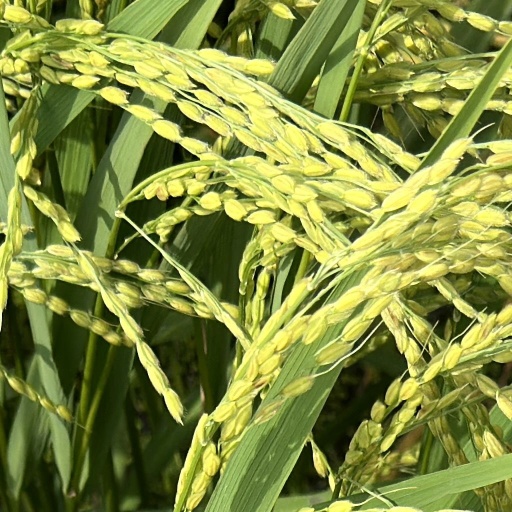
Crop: rice